Gore Vidal

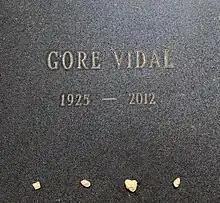
The grave of Gore Vidal in Rock Creek Cemetery.

In 1968, the ABC television network hired the liberal Vidal and the conservative William F. Buckley Jr. as political analysts of the presidential-nomination conventions of the Republican and Democratic parties. After days of bickering, their debates deteriorated to vitriolic "ad hominem" attacks. During a moment of crosstalk while discussing the 1968 Democratic National Convention protests, the pair argued about freedom of speech; namely, the legality of protesters to display a Viet Cong flag in America, Vidal snapped at Buckley to "shut up a minute". Moments later, the following exchange transpired: BUCKLEY: Some people were pro-Nazi, and the answer is that they were well treated by people who ostracized them. And I'm for ostracizing people who egg on other people to shoot American Marines and American soldiers.